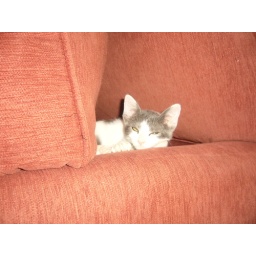
My baby cat sleeping in the sofa